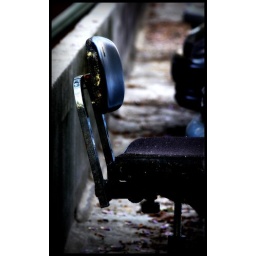
the chair looked forgotten, abandoned in an old parking lot behind an unused building in downtown atlanta